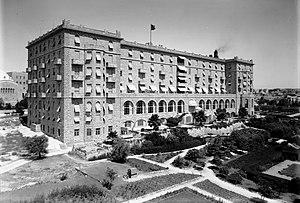
L’attentat de l'hôtel King David à Jérusalem a été perpétré le 22 juillet 1946. Cette attaque à la bombe a été préparée et menée par l'organisation extrémiste juive Irgoun, avec l'aval du Mouvement de la Résistance Hébraïque et visait les autorités britanniques dont les bureaux étaient situés au sein de l'hôtel King David à Jérusalem, alors en Palestine mandataire. Cet attentat a fait de nombreuses victimes : 91 morts et 46 blessés.